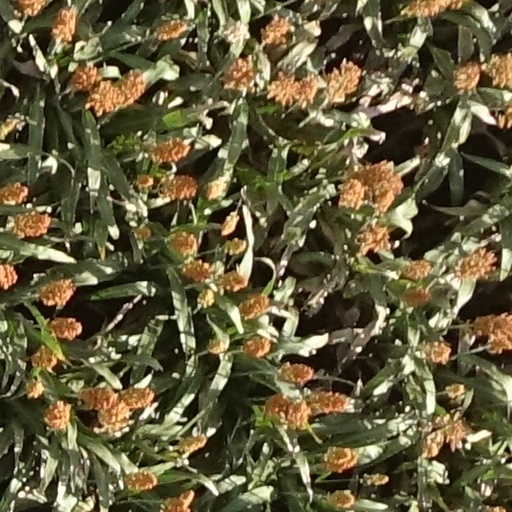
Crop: sorghum